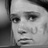
Emotion: sad